Legendary horses in the Jura

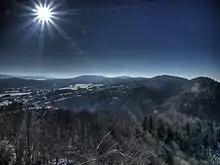
View of "La Chaux-du-Dombief" after the "Pic de l'Aigle", where the sylph horseman has been seen

At the time the legend was recorded, in the first half of the 19th century, old men reported that in their younger years, they were looking for a book written by "le Merlin du pays" who had "deposited in it the secret of interesting the sylph in his favor". They report that many people, "in a hurry to reach their destination or interested in escaping the pursuit of suspicious people" have invoked it successfully. However, the horseman sylph is also said to have aided smuggling on many occasions. It is also said that he supports loving hearts separated by too much distance and that he is good enough to receive in his rump a young lover to whom the night would not be long enough to spend it on a journey and alone with his beautiful; provided, of course, that he is well persuaded of the purity of such loves. He was reputed to be serious and even sad and did not amuse himself at the expense of morals and family tranquility. He is a dark and unhappy hero, sometimes on horseback and sometimes on foot.